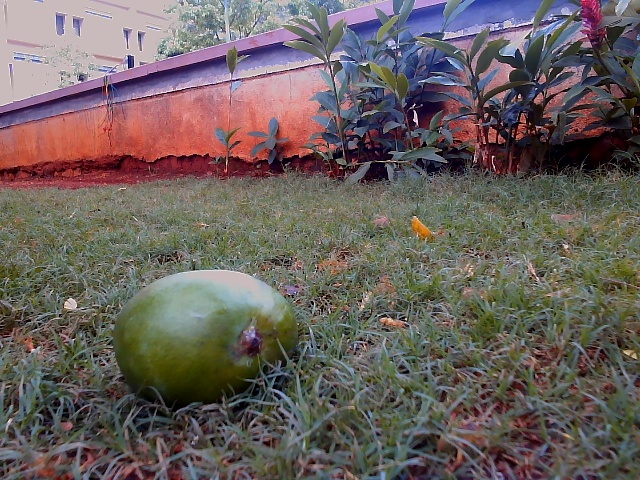
Label: Raw_Mango